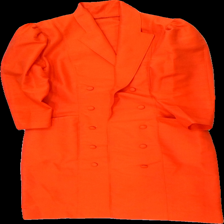
View: front
Type: Jacket
Category: Ladies
Brand: Not in the list
Colors: Red
Material: 77% polyester 23% bomull
Pattern: Other
Cut: V-collar
Season: All
Trend: 80s
Price range: 50-100
Recommended usage: Reuse
Description: kappa